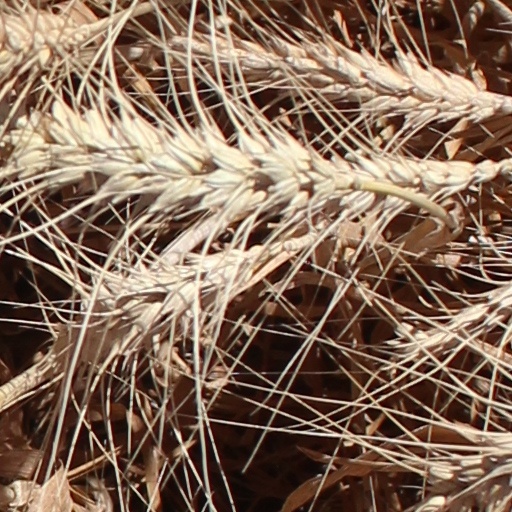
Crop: wheat